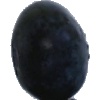
Label: blueberry